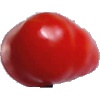
Label: Tomato 2